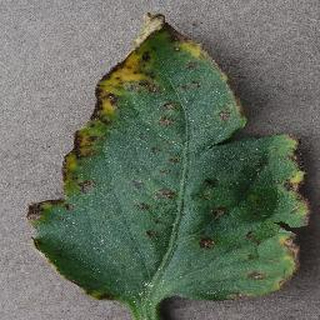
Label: tomato_bacterial_spot